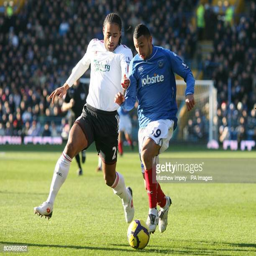
football player and battle for the ball